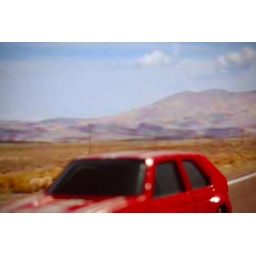
Trip in a red car (3)